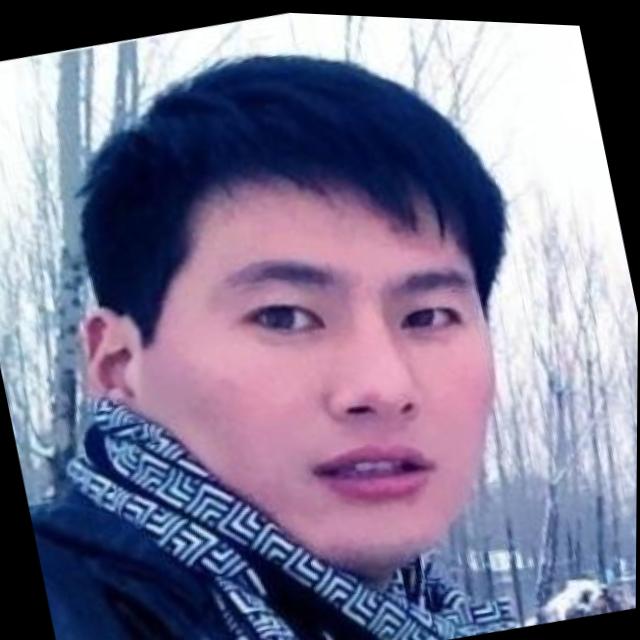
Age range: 21-44